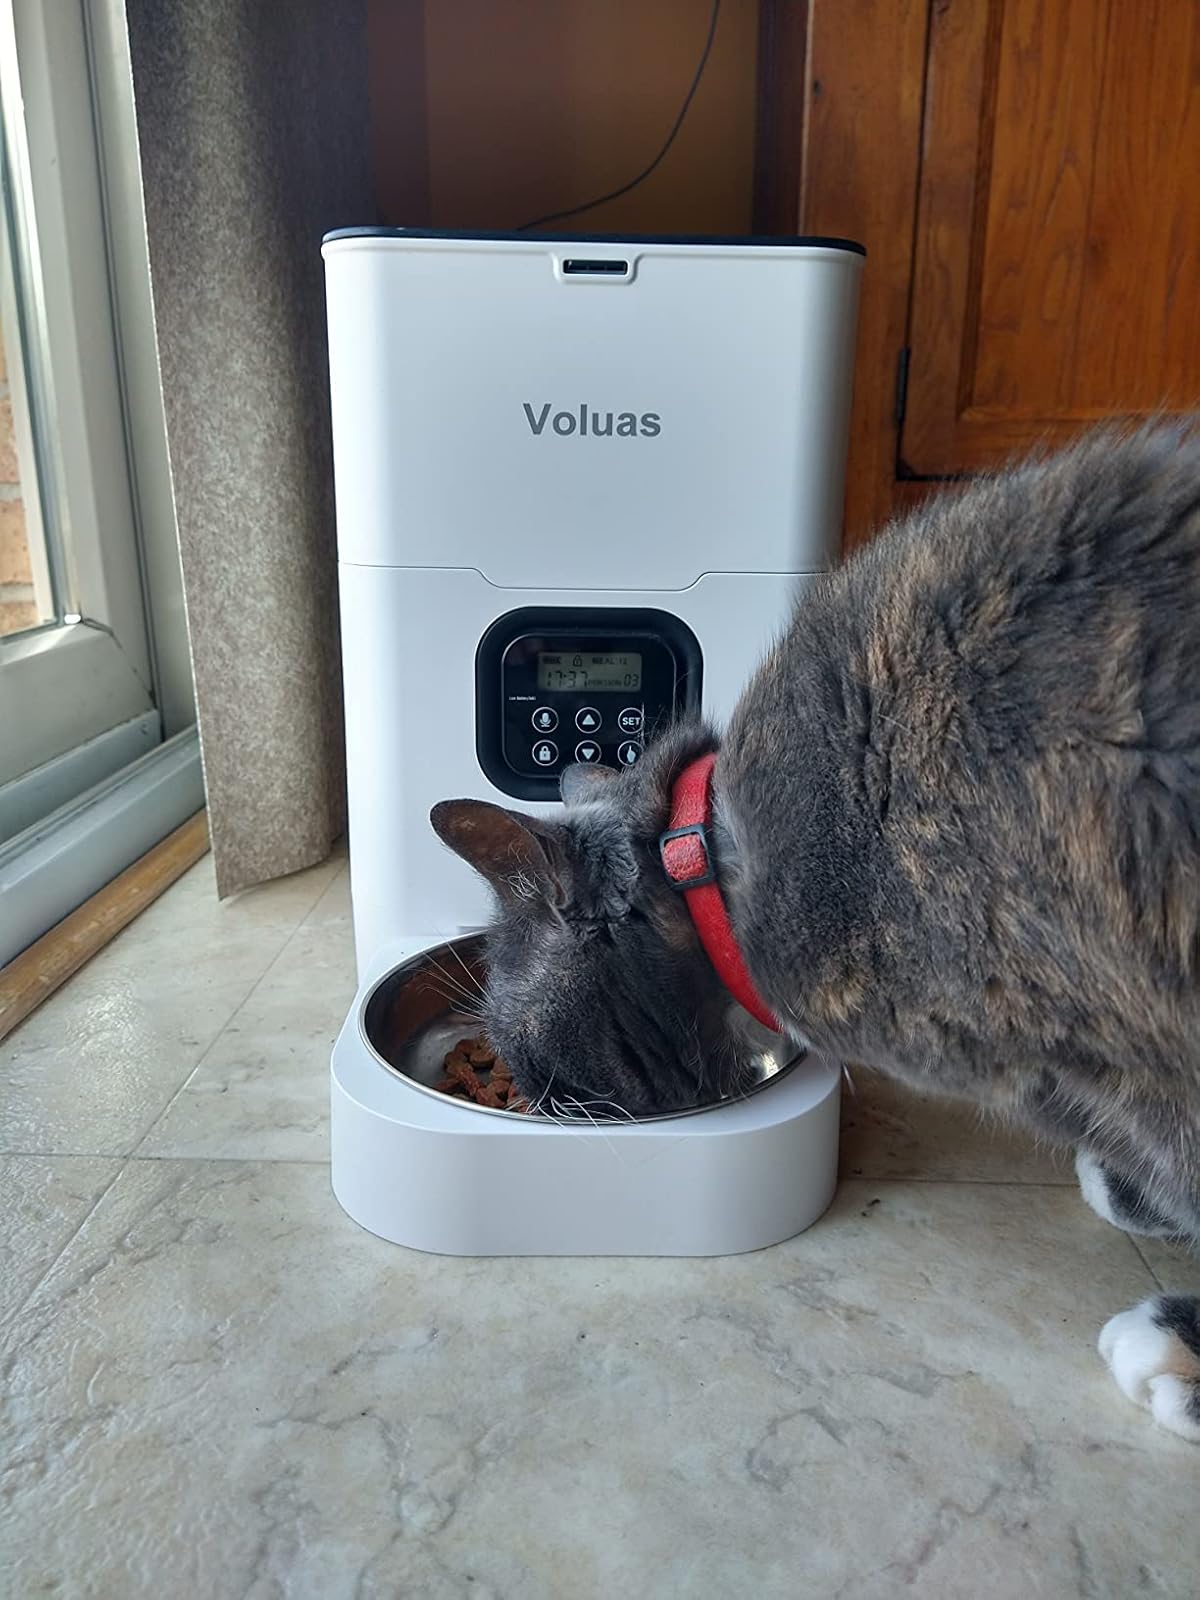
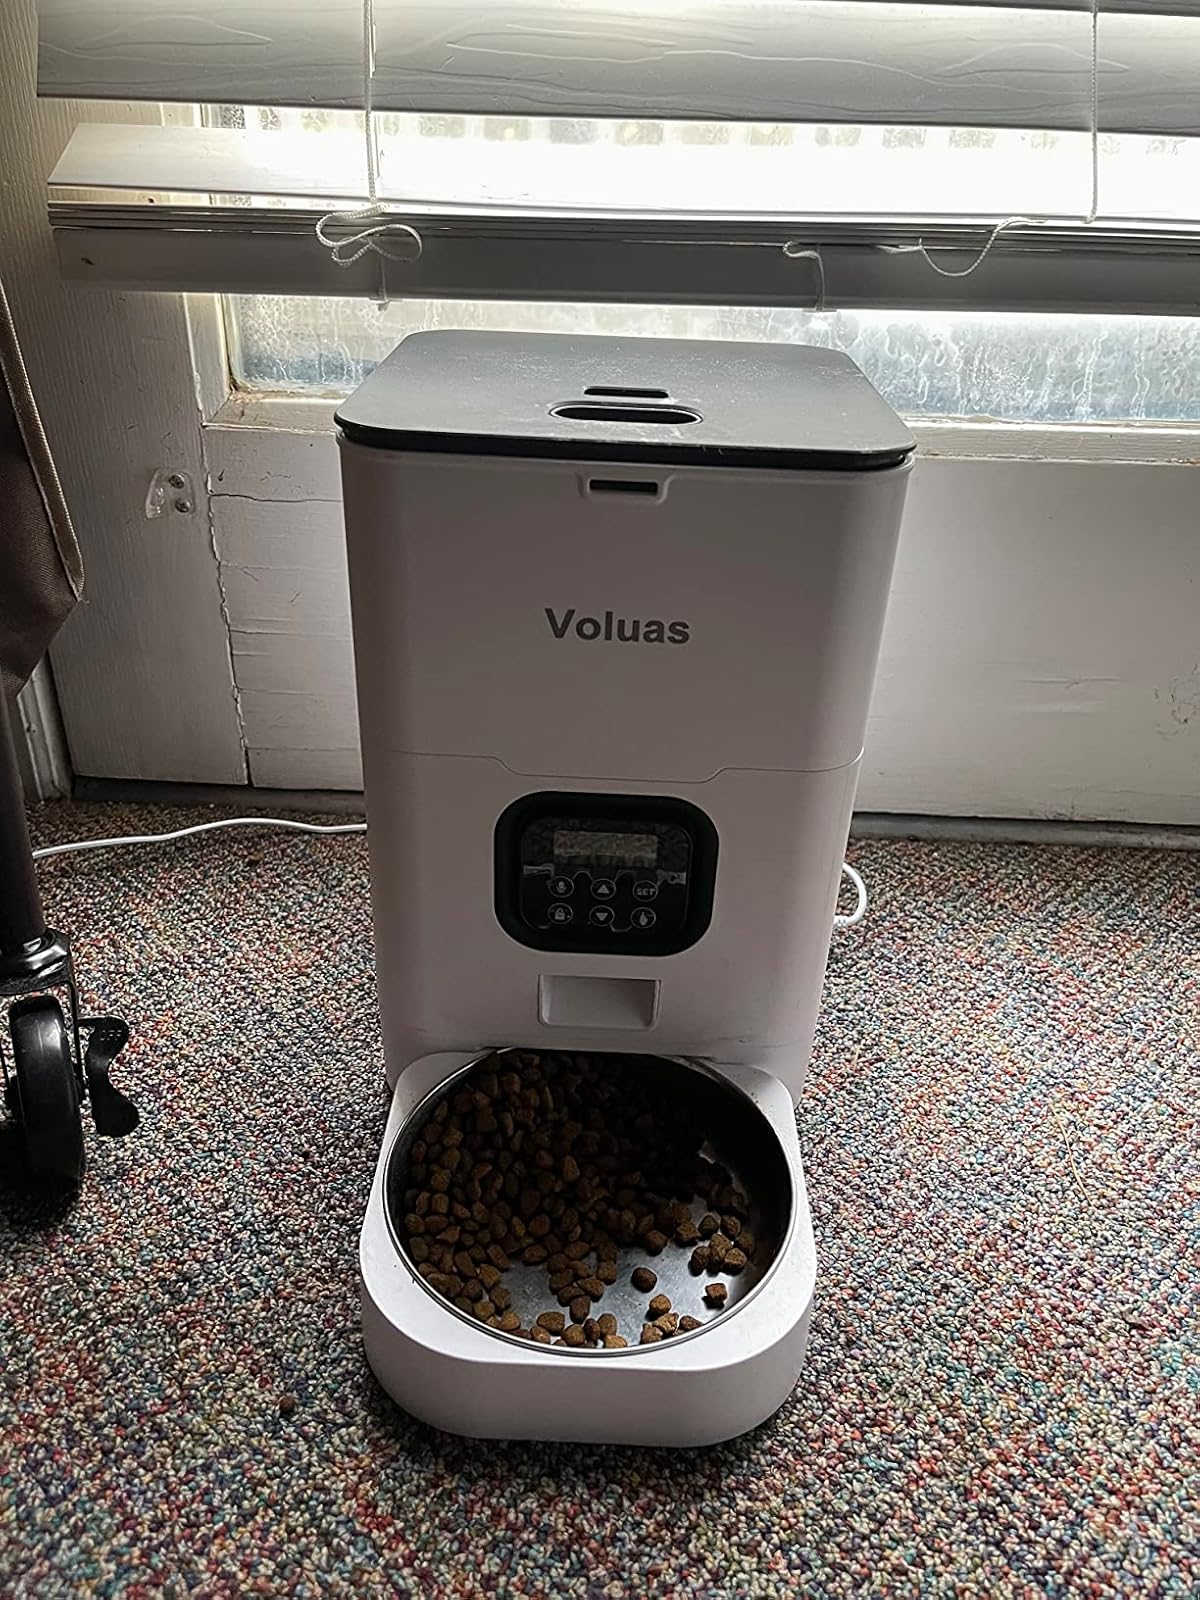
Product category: items_feeder
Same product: yes